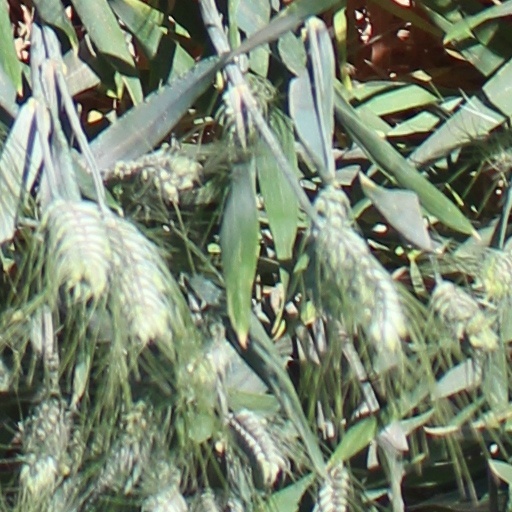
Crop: wheat